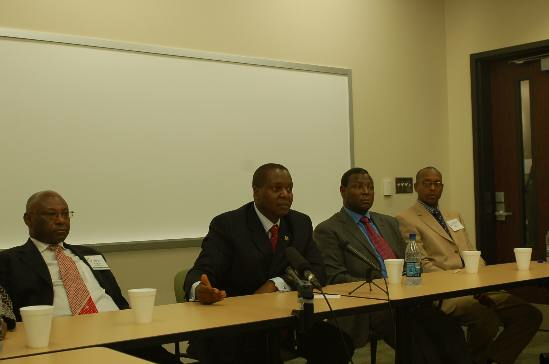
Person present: Yes